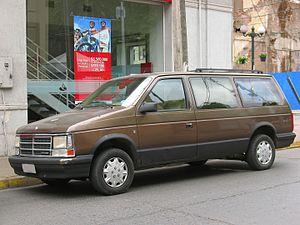
Le Dodge Caravan est une automobile produite par Dodge de 1983 à 2021. Il s'agit de la version américaine du Chrysler Voyager.